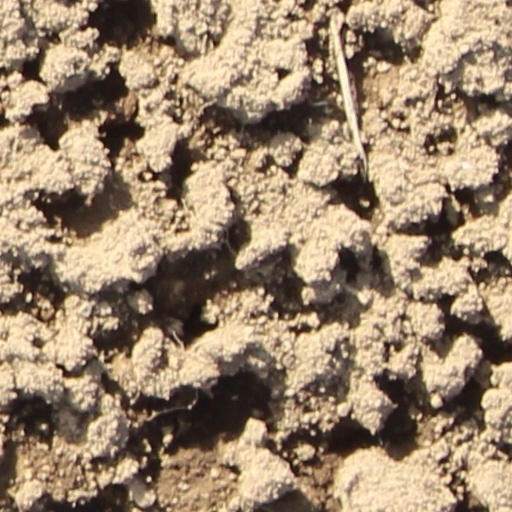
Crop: wheat